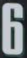
Number: 6